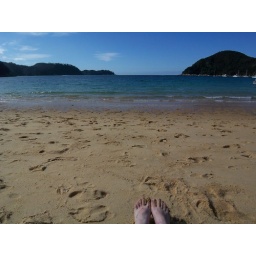
Kicking back after tramping all afternoon and then swimming in the Tasmen Sea - waiting for our water taxi.